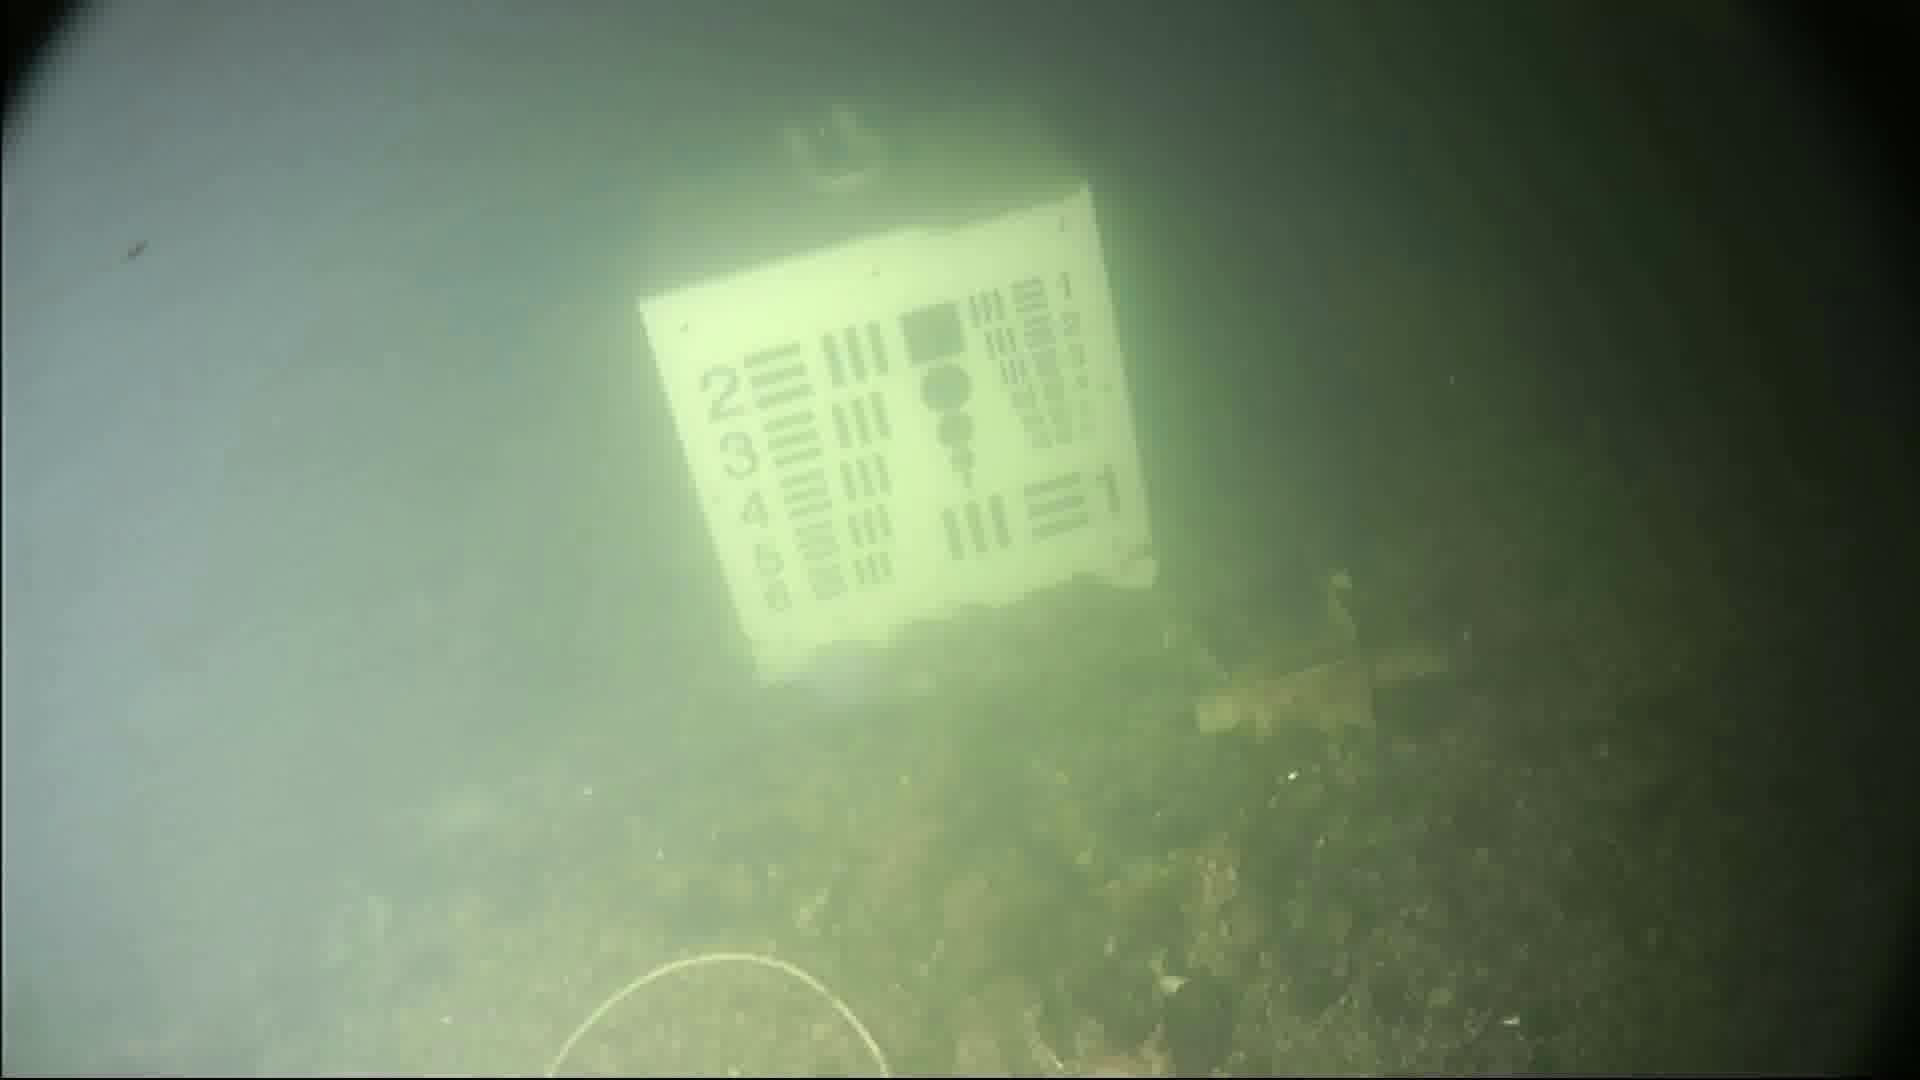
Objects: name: jellyfish